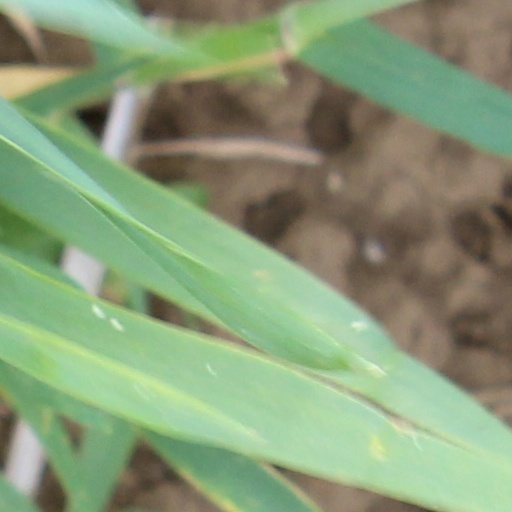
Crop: wheat